The Woman in the Web

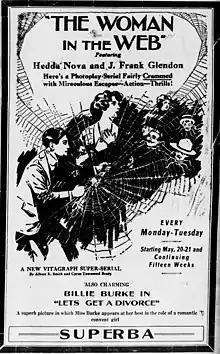
Newspaper advertisement

The Woman in the Web is a 1918 American drama film serial directed by Paul Hurst and David Smith. It was the 9th of 17 serials released by The Vitagraph Company of America. This World War I period serial about a Russian princess and the overthrow of the Tsar introduced the concept of the Red Menace to serials. The serial is now considered to be a lost film.